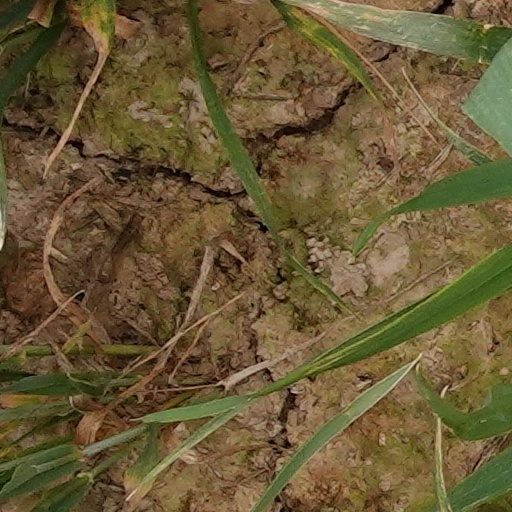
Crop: wheat